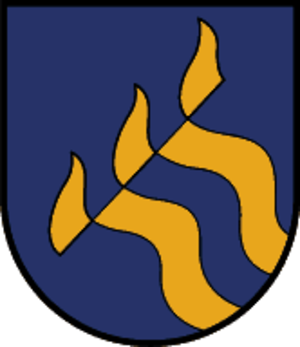
Pill est une commune autrichienne du district de Schwaz dans le Tyrol.